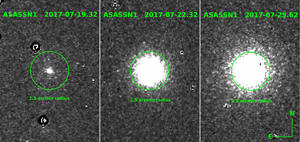
C/2017 O1 (ASASSN), surnommée de façon non officielle ASASSN1, est une comète non-périodique découverte par le All Sky Automated Survey for SuperNovae. Elle a été détectée pour la première fois le 19 juillet 2017, dans la constellation australe de la Baleine.